Dubai

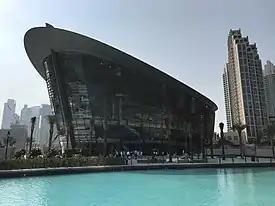
Dubai Opera

The Palm Jumeirah is an artificial archipelago, created using land reclamation by Nakheel Properties, a company owned by the Dubai government, and designed and developed by Helman Hurley Charvat Peacock/Architects, Inc. It is one of three planned islands called the Palm Islands which extend into the Persian Gulf. The Palm Jumeirah is the smallest and the original of the three Palm Islands, and it is located in the Jumeirah coastal area of Dubai. It was built from 2001 to 2006.